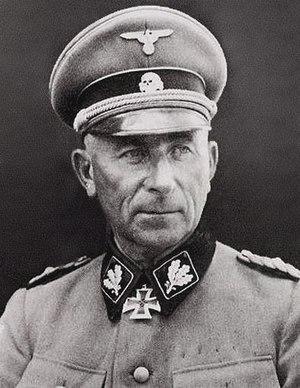
Paul Hausser est un général allemand, né le 7 octobre 1880 à Brandebourg-sur-la-Havel et mort le 21 décembre 1972 à Ludwigsbourg.